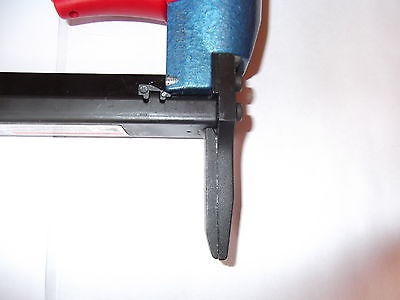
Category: stapler